Raritan Yacht Club

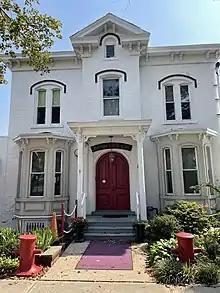
Raritan Yacht Club

Through its history, the club held regattas in the Raritan Bay, and members participated in larger races like the Newport to Bermuda race.